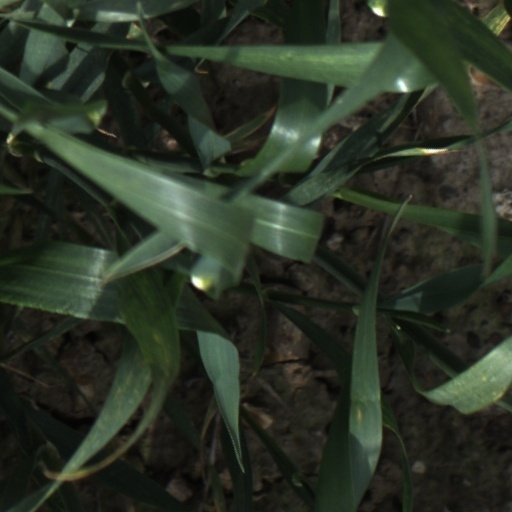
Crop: wheat